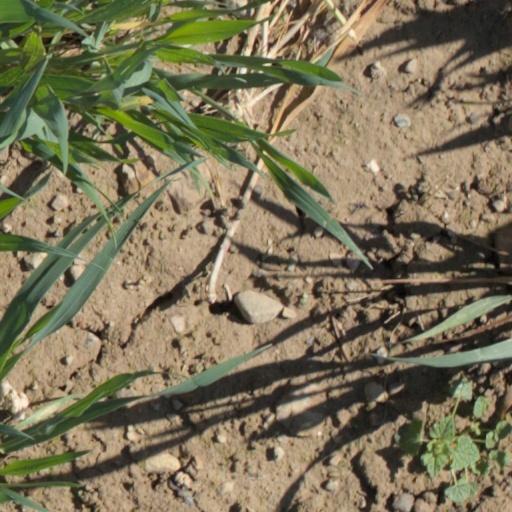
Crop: wheat